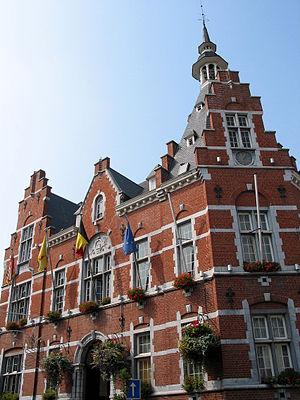
Waremme (Belgique), l'hôtel de ville (1901 - architecte: Bricteux).
Waremme est une ville francophone de Belgique située en Région wallonne, chef-lieu d'arrondissement en province de Liège.